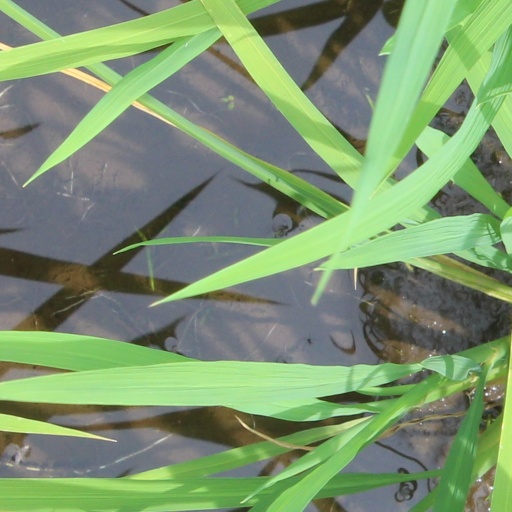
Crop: rice